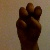
The image shows a hand gesture representing the letter 'E' in Indian Sign Language.